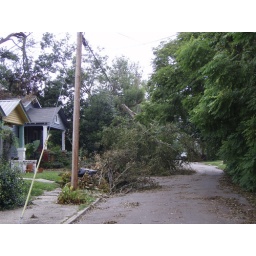
A tree that fell on the power lines across from Kevin &amp;amp; Katherine's house (later on in the week).